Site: brandenburg
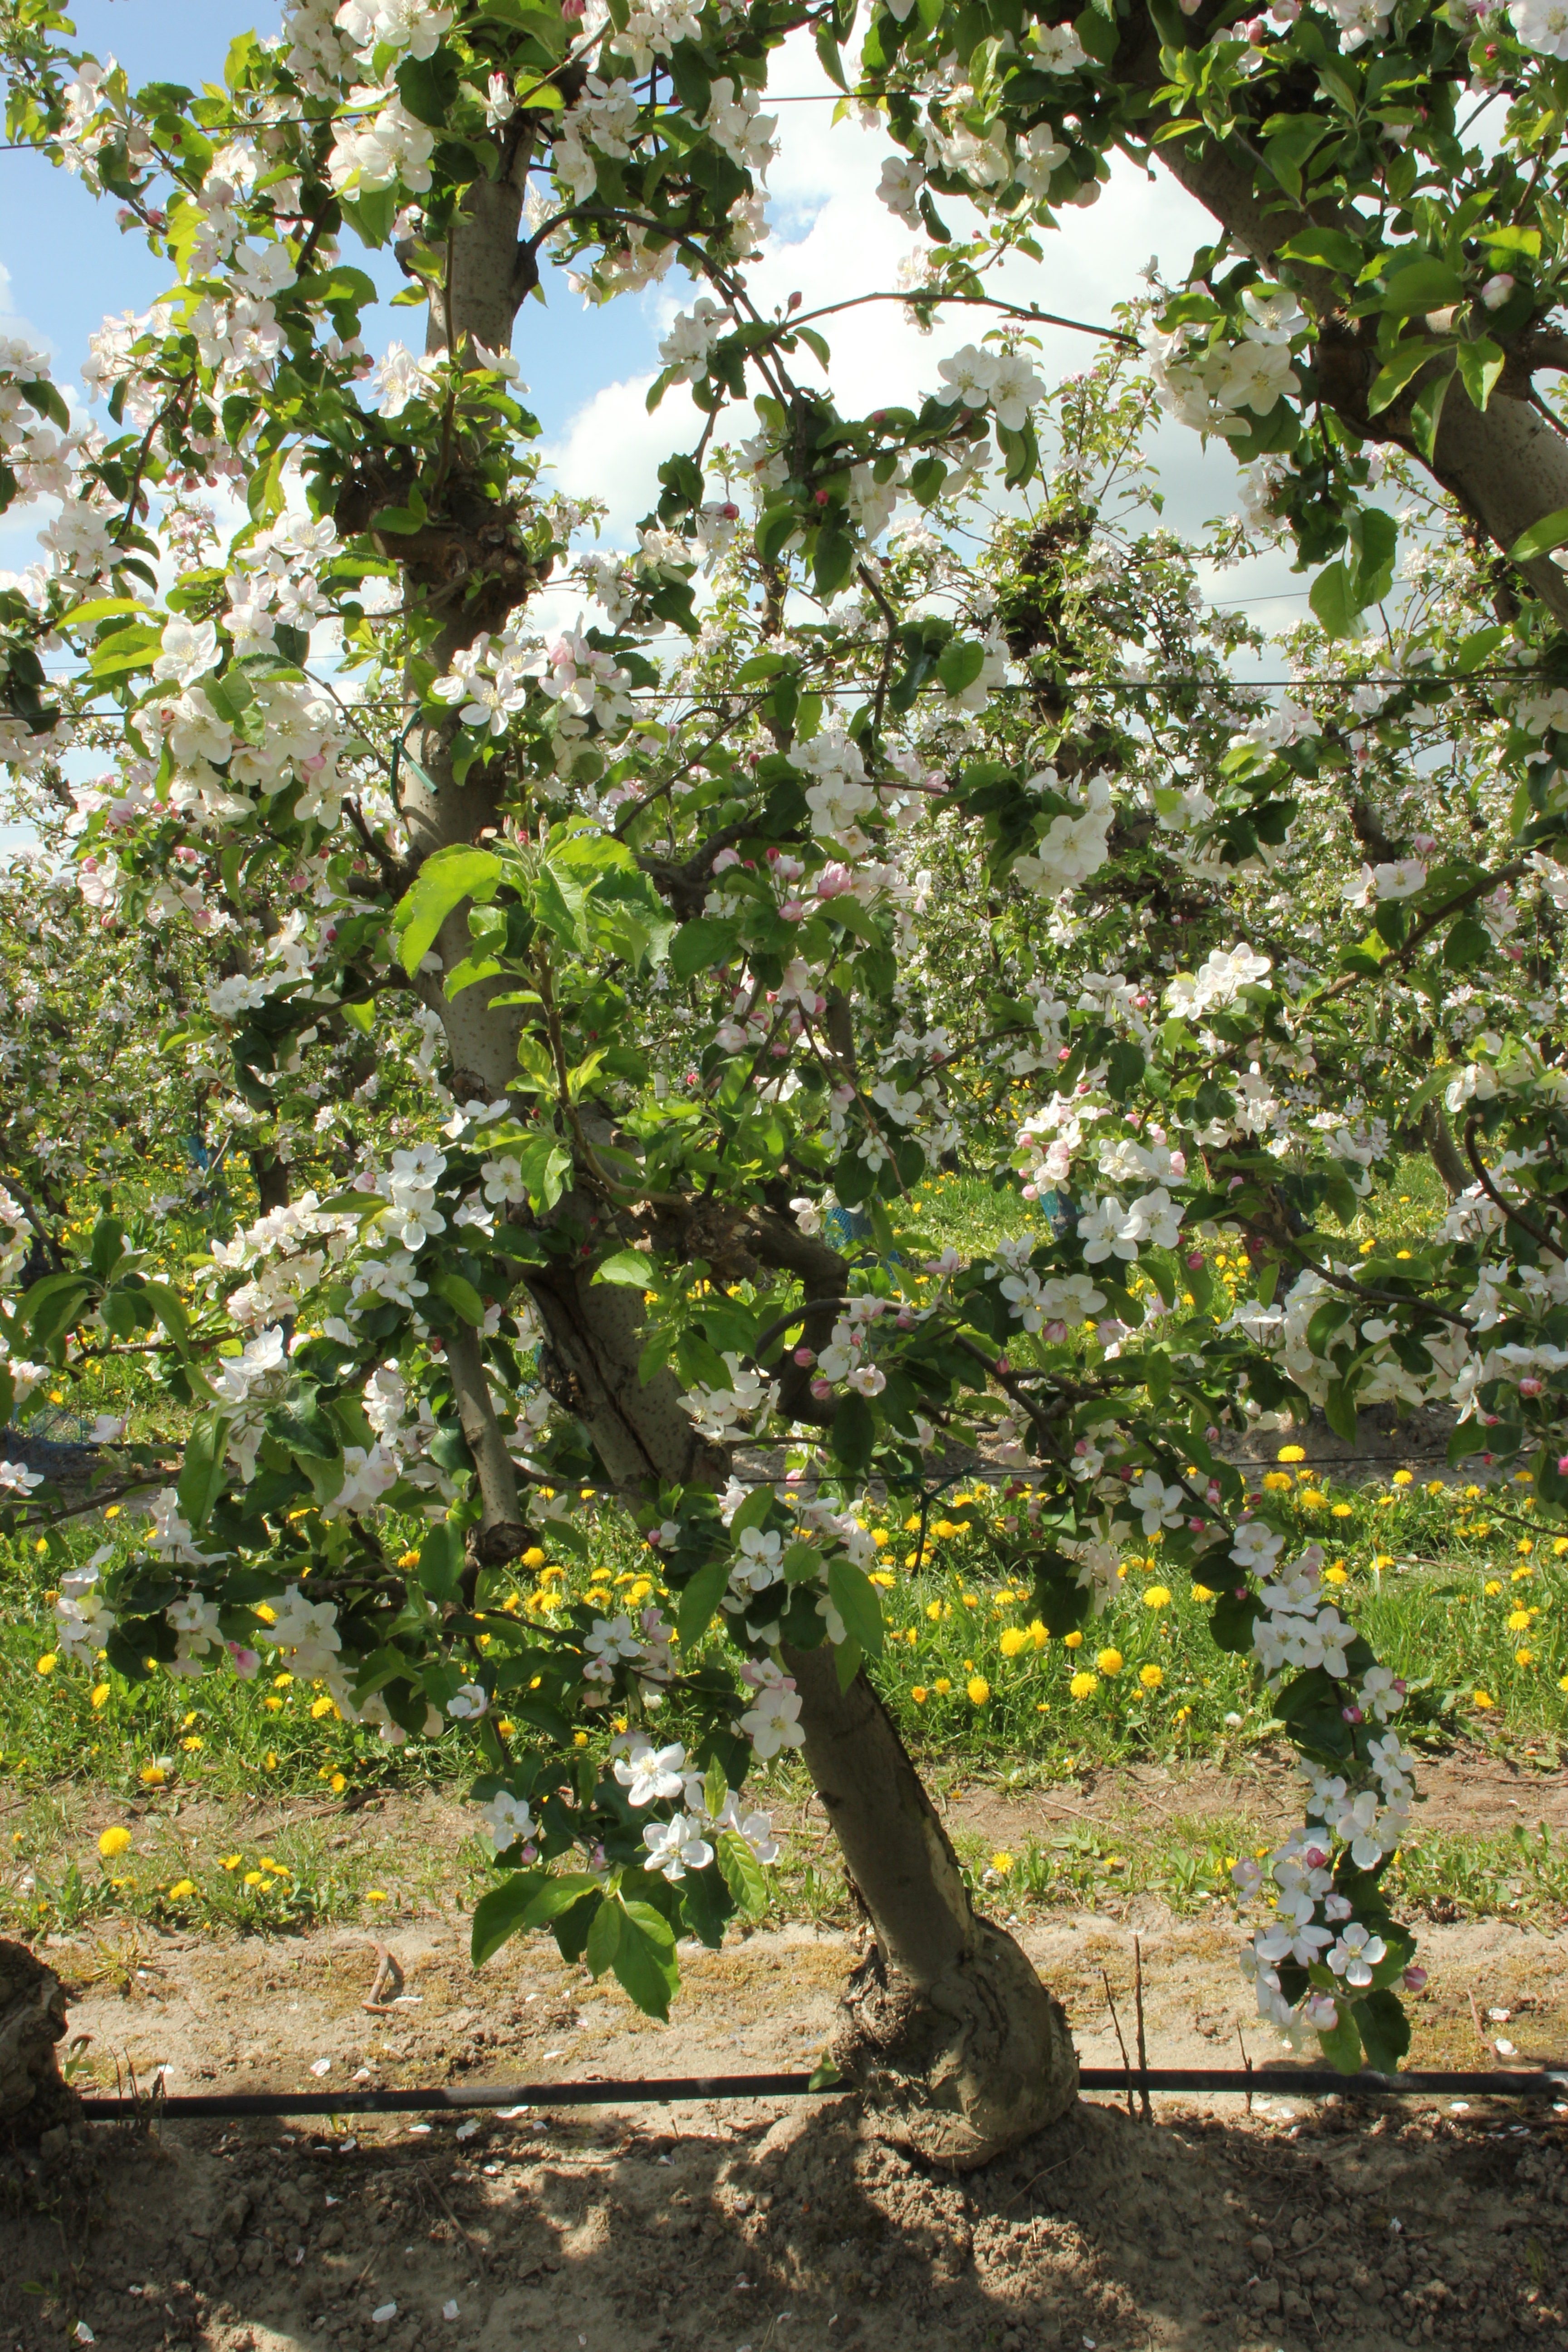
Growth stage (BBCH 65): Flowering